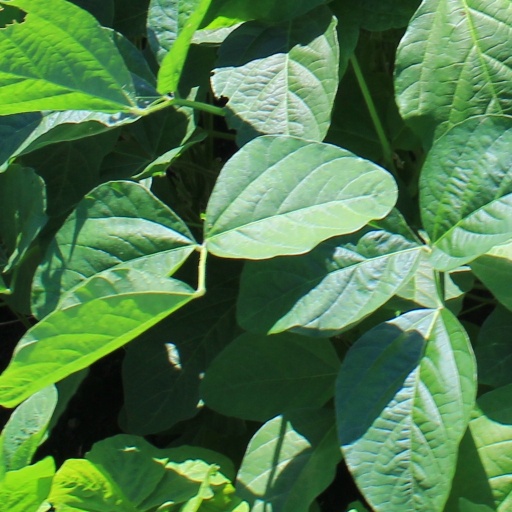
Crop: soybean